Transport protein

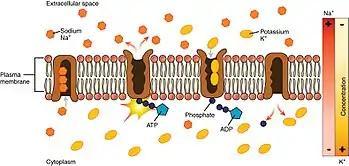
Schematic description of the mechanism of the sodium-potassium pump. Four consecutive steps are shown, from left to right. (1) Three sodium ions enter the transporter on the cell internal side. (2) A phosphorylated group is added to the transporter from ATP. This causes the transporter to close on the inside and open on the outside. The sodium ions then leave to the outside. (3) Two potassium ions enter the transporter from the outside. (4) The transporter opens to the inside while both the potassium ions and the phosphorylated group leaves it.

A transport protein (variously referred to as a transmembrane pump, transporter, escort protein, acid transport protein, cation transport protein, or anion transport protein) is a protein that serves the function of moving other materials within an organism. Transport proteins are vital to the growth and life of all living things. There are several different kinds of transport proteins.